Save My Life: Boston Trauma

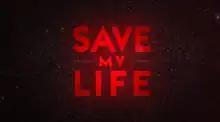

Save My Life: Boston Trauma (referred to on-air simply by its prefix title) is a medical documentary series on ABC, which premiered on July 19, 2015. It follows the medical staff of three hospitals specializing in trauma care in Boston, Massachusetts – the Boston Medical Center, Massachusetts General Hospital, and Brigham and Women's Hospital – and the patients being treated in those facilities. The series is produced by ABC News through its production subsidiary Lincoln Square Productions, and is part of the production company's "True Medicine" documentary format.